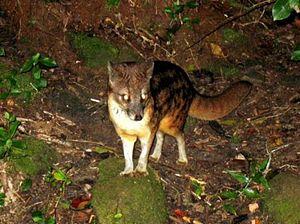
La faune de Madagascar, tout comme sa flore, est très riche. En effet celle-ci présente entre 80 % et 90 % d'espèces endémiques. Cette notion d'endémisme bien qu'elle ne soit pas inexacte reste subjective, puisque dépendante du niveau taxonomique à partir duquel se positionne l'observateur et de la surface ou du milieu considéré. De nombreux taxons spécifiques ou génériques, sont strictement endémiques à Madagascar, mais aussi, plus rarement au niveau de la famille et atteignent donc des taux d'endémisme proche ou égaux de 100 %.